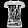
Label: T - shirt / top